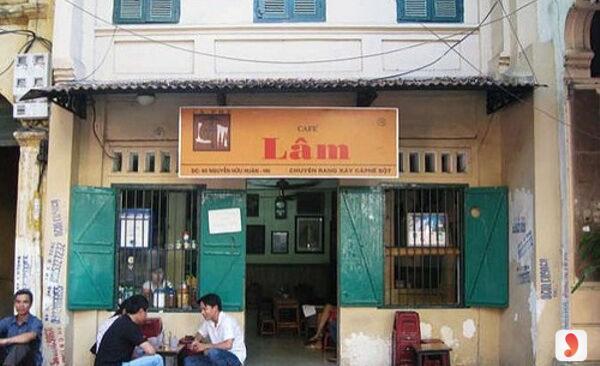
biển hiệu của quán cà phê có màu chủ đạo là màu nâu